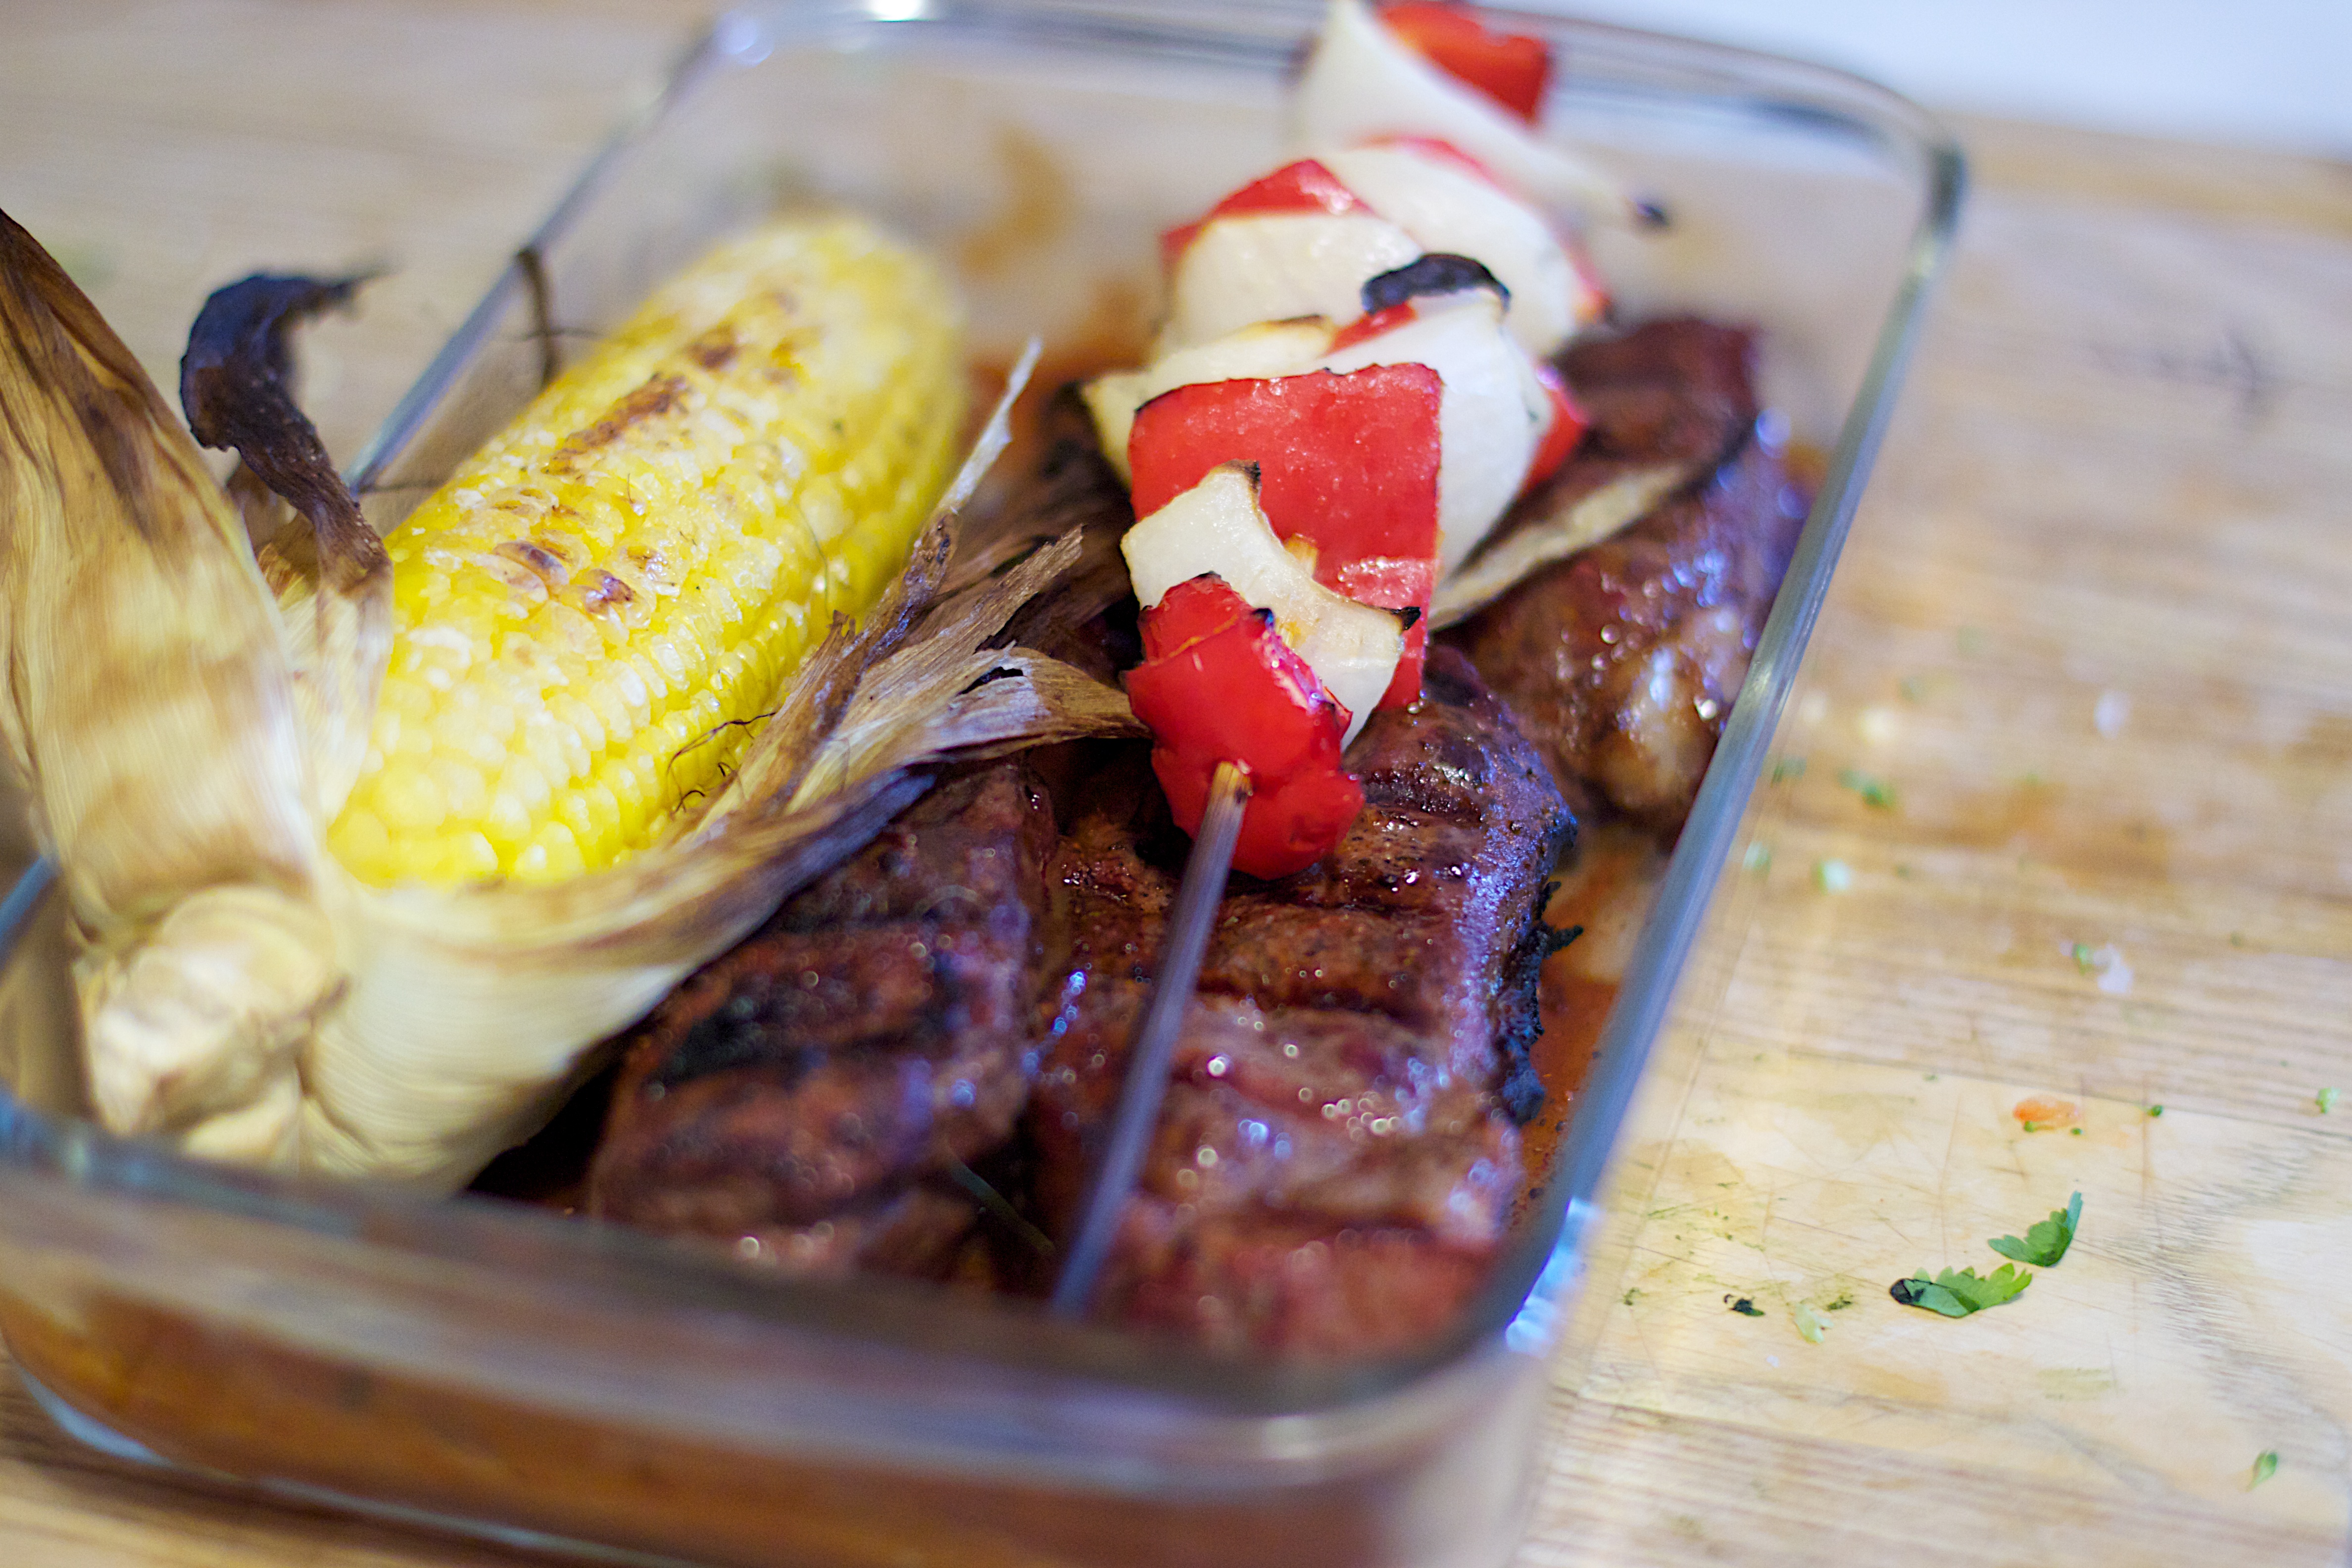
dish, meal, food, produce, vegetable, breakfast, meat, lunch, cuisine